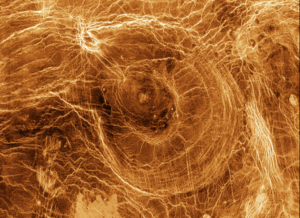
La surface de Vénus est dominée par un intense volcanisme et produit plus de volcans que les autres planètes du système solaire. Elle a une surface composée à 90 % de basalte, et environ 80 % de la planète est constitué d'une mosaïque de roches volcaniques et de plaines de lave, indiquant que le volcanisme a joué un rôle majeur dans l'élaboration de sa surface.
Trotula Corona est une corona, formation géologique en forme de couronne, située sur la planète Vénus par 41,3° N et 18,9° E. Elle est localisée dans le quadrangle de Bereghinya Planitia. Elle a été nommée en référence à Trotula, femme médecin et chirurgien au Moyen Âge, antérieurement nommée Trotula Patera.
En exogéologie, un arachnoïde est une variété particulière de corona de taille modérée au relief peu marqué — et souvent négatif — caractérisée par des fractures radiales s'étendant largement au-delà de la circonférence délimitée par les fractures circulaires.